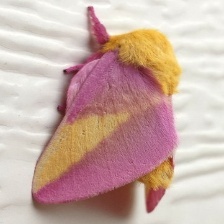
Species: ROSY MAPLE MOTH